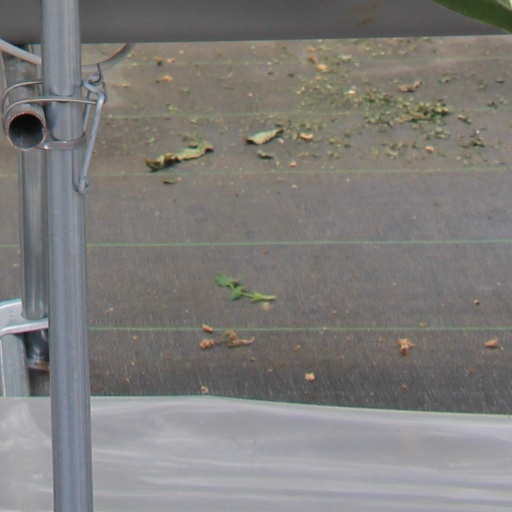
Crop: tomato